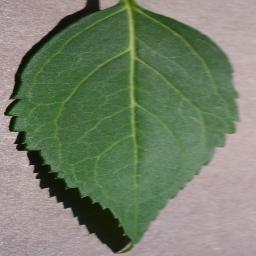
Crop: cherry
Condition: (including_sour)_healthy